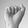
ASL letter: A